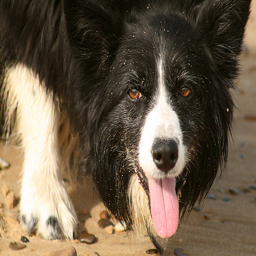
a close up of a dog on a beach with his tongue out
A black-and-white dog, tongue out, looking into the camera.
A white and black dog holds out his little pink tongue.
A close shot of a dog with its tongue out.
A black and white dog panting with his tongue hanging out.